State Scenic Highway System (California)

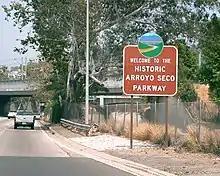
Entering the Arroyo Seco Parkway in Pasadena

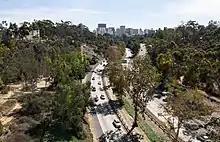
The Cabrillo Freeway, looking south from the Cabrillo Bridge in Balboa Park

California Historic Parkways are defined in the Streets and Highways Code, sections 280–284, as a subset of the State Scenic Highway System. Such historic parkways must have been constructed prior to 1945, and have been determined by either Caltrans or the Office of Historic Preservation in the California Department of Parks and Recreation to have historical significance. They must not at time of designation be traversed by more than 40,000 vehicles per day on an annual daily average basis. They also must be "bounded on one or both sides by federal, state, or local parkland, Native American lands or monuments, or other open space, greenbelt areas, natural habitat or wildlife preserves, or similar acreage used for or dedicated to historical or recreational uses".